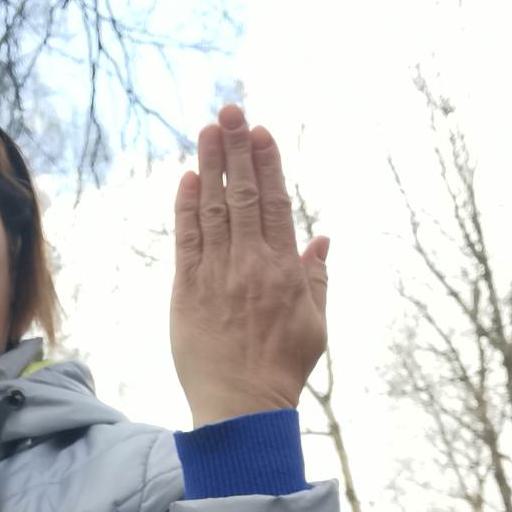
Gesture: stop_inverted